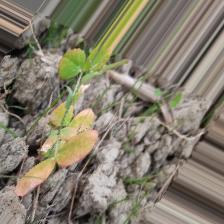
Label: Lentil Rust